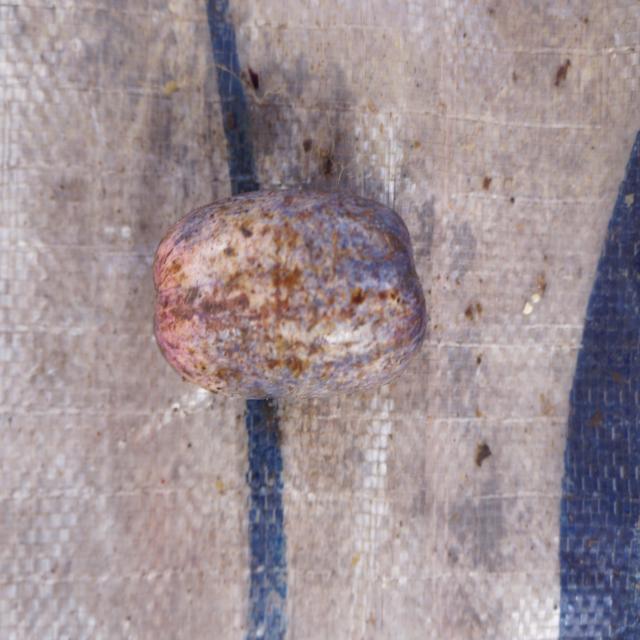
Plum grade: spotted